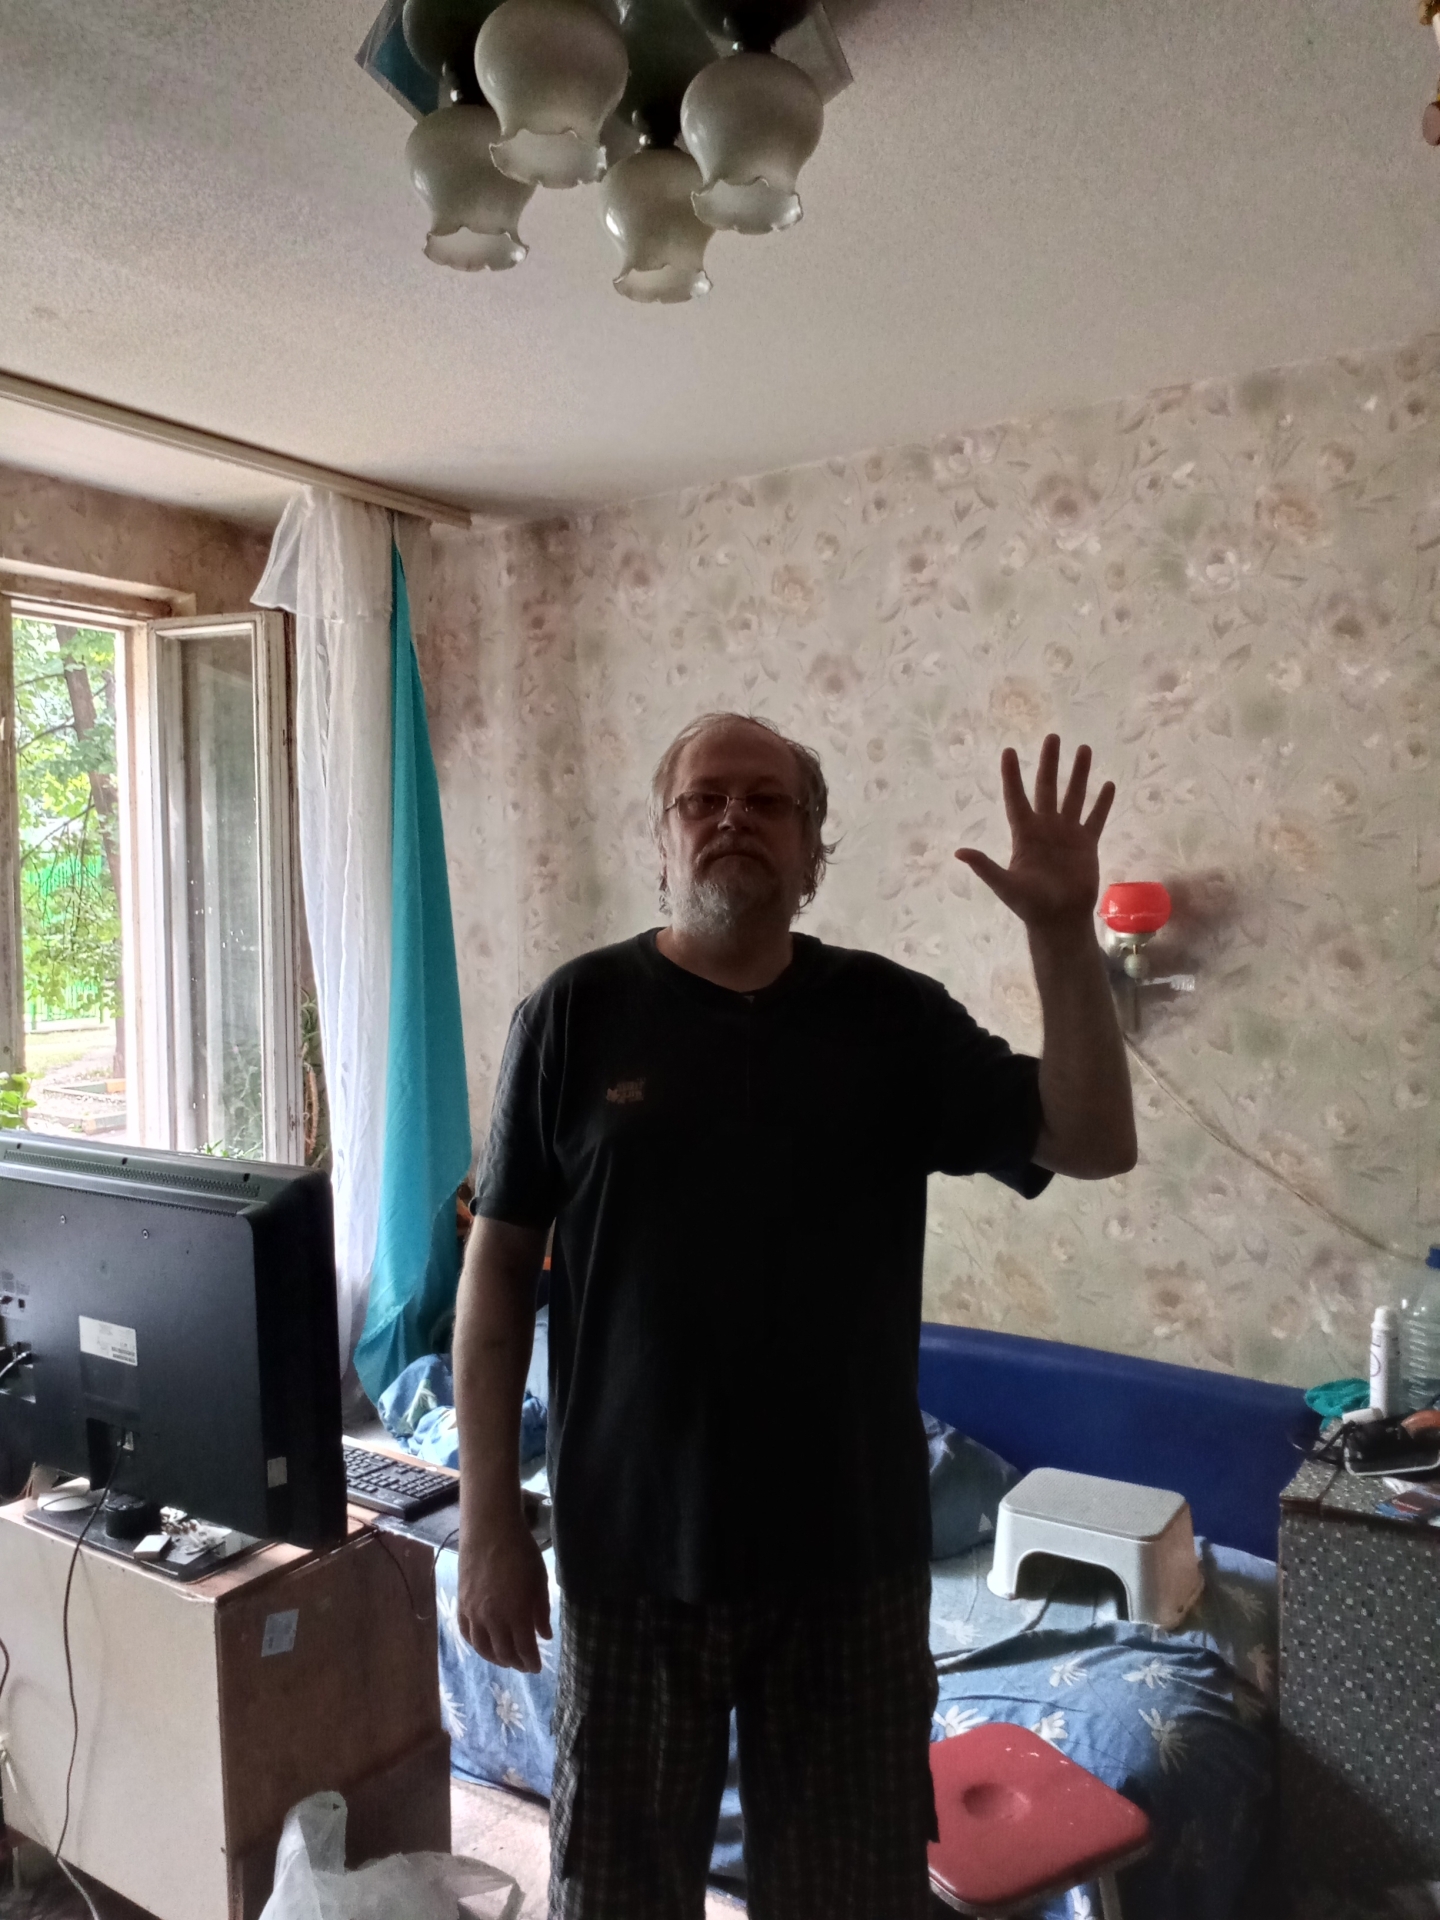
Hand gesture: palm